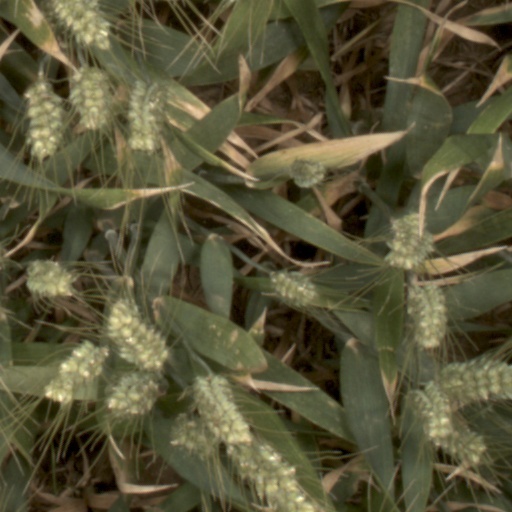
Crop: wheat